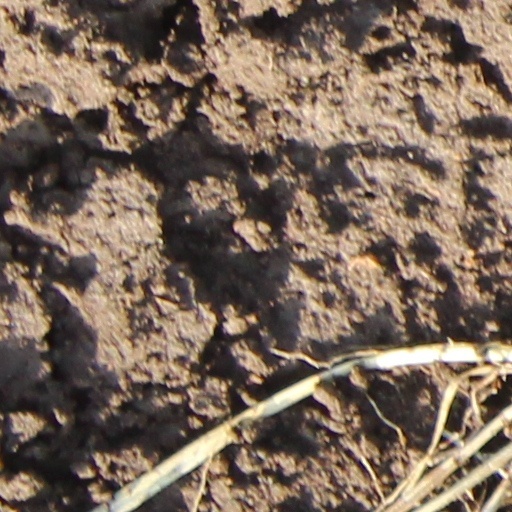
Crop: wheat